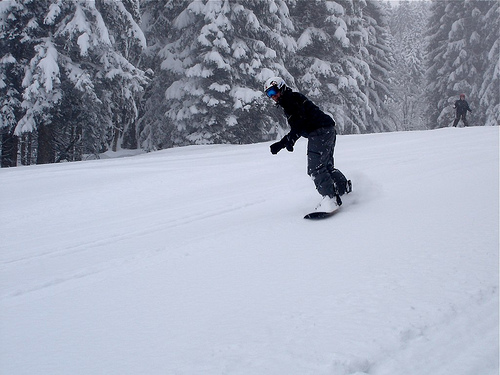
user: Given an image and a question. Answer the question in a short answer. Question: How much is it snowing? Short Answer:
assistant: lot